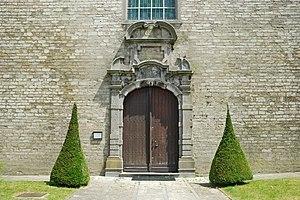
Belgique - Brabant flamand - Wezembeek-Oppem - Église Saint-Pierre This photo of immovable heritage has been taken in the Flemish Region
L'église Saint-Pierre est une église de style gothique et classique située sur le territoire de la commune belge de Wezembeek-Oppem, dans la province du Brabant flamand.